Pupillin

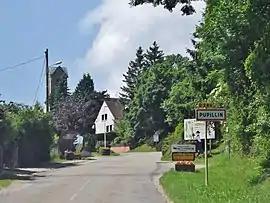
The road into Pupillin

Pupillin is a commune in the Jura department in Bourgogne-Franche-Comté in eastern France.